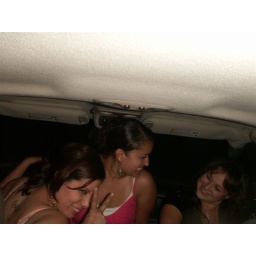
Pennylane girls in the car